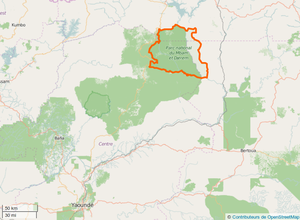
Situation et limites du Parc national du Mbam et Djerem au Cameroun (OSM).
Le Parc national du Mbam et Djerem est un parc national créé en janvier 2000 au centre du Cameroun. Il s'etand dans le site en cheval sur les régions de l'Adamaoua, du Centre et de l'Est, dans une zone comprenant à la fois la forêt pluviale équatoriale et des zones de savanes de type soudano-guinéen.